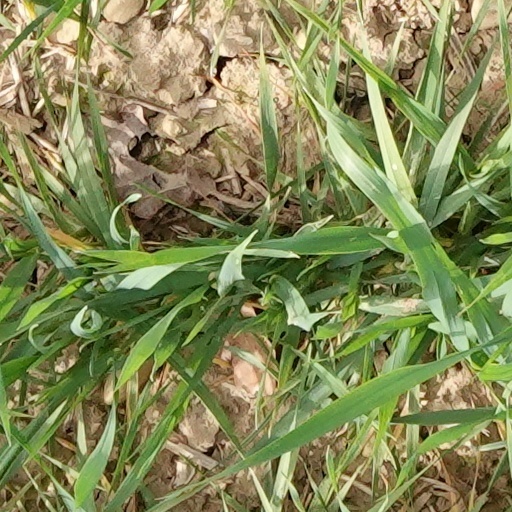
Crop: wheat